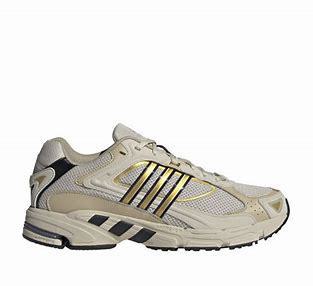
Brand: Adidas
Model: Response Cl